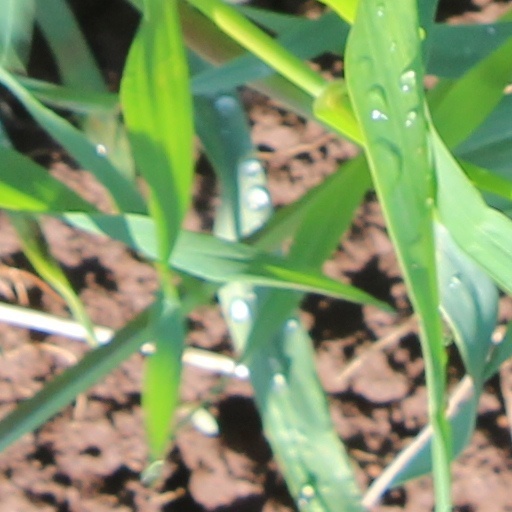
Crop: wheat